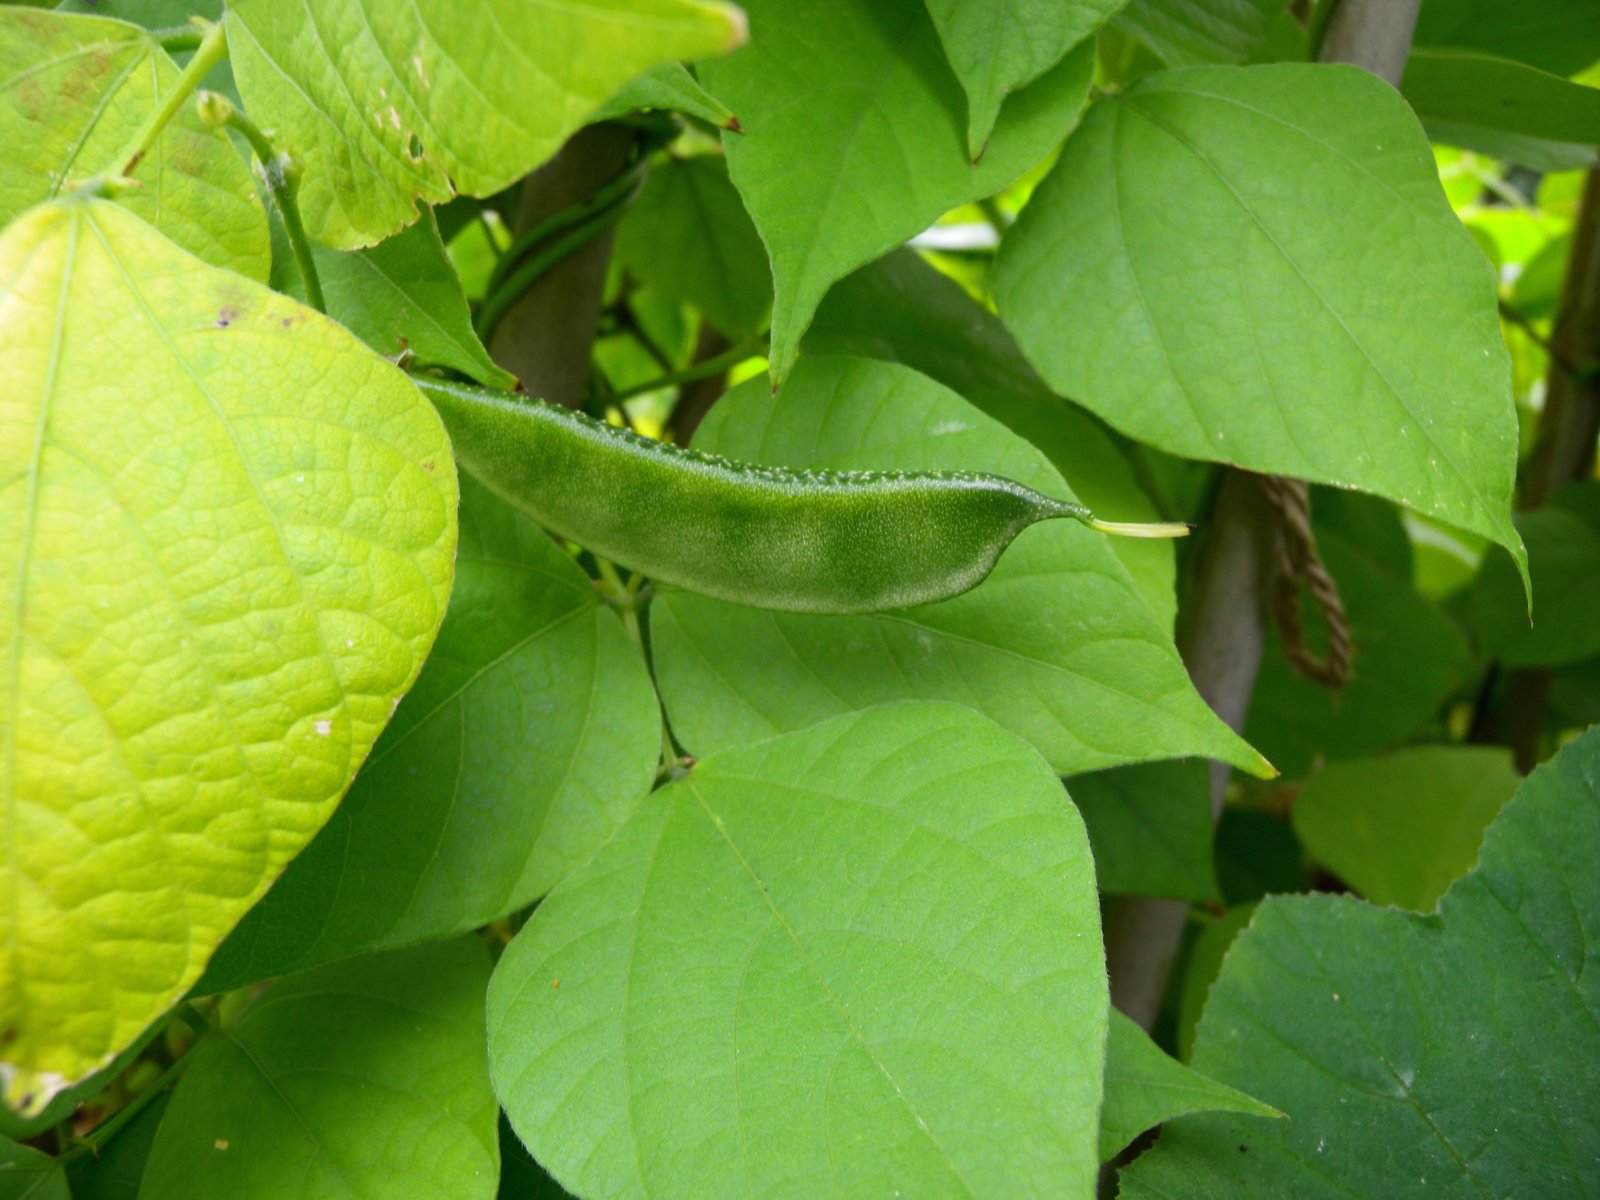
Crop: unknown
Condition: bean